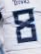
Number: 8